Victorian era

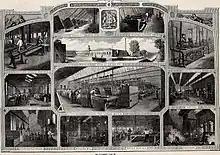
Illustrations of the Royal Small Arms Factory, Enfield in "The Illustrated London News" (1861)

Before the Industrial Revolution, daily life had changed little for hundreds of years. The 19th century saw rapid technological development with a wide range of new inventions. This led Great Britain to become the foremost industrial and trading nation of the time. Historians have characterised the mid-Victorian era (1850–1870) as Britain's 'Golden Years', with national income per person increasing by half. This prosperity was driven by increased industrialisation, especially in textiles and machinery, along with exports to the empire and elsewhere. The positive economic conditions, as well as a fashion among employers for providing welfare services to their workers, led to relative social stability. The Chartist movement for working-class men to be given the right to vote, which had been prominent in the early Victorian period, dissipated. Government involvement in the economy was limited. Only in the post-World War II period, around a century later, did the country experience substantial economic growth again. But whilst industry was well developed, education and the arts were mediocre. Wage rates continued to improve in the later 19th century: real wages (after taking inflation into account) were 65 per cent higher in 1901 compared to 1871. Much of the money was saved, as the number of depositors in savings banks rose from 430,000 in 1831 to 5.2 million in 1887, and their deposits from £14 million to over £90 million.